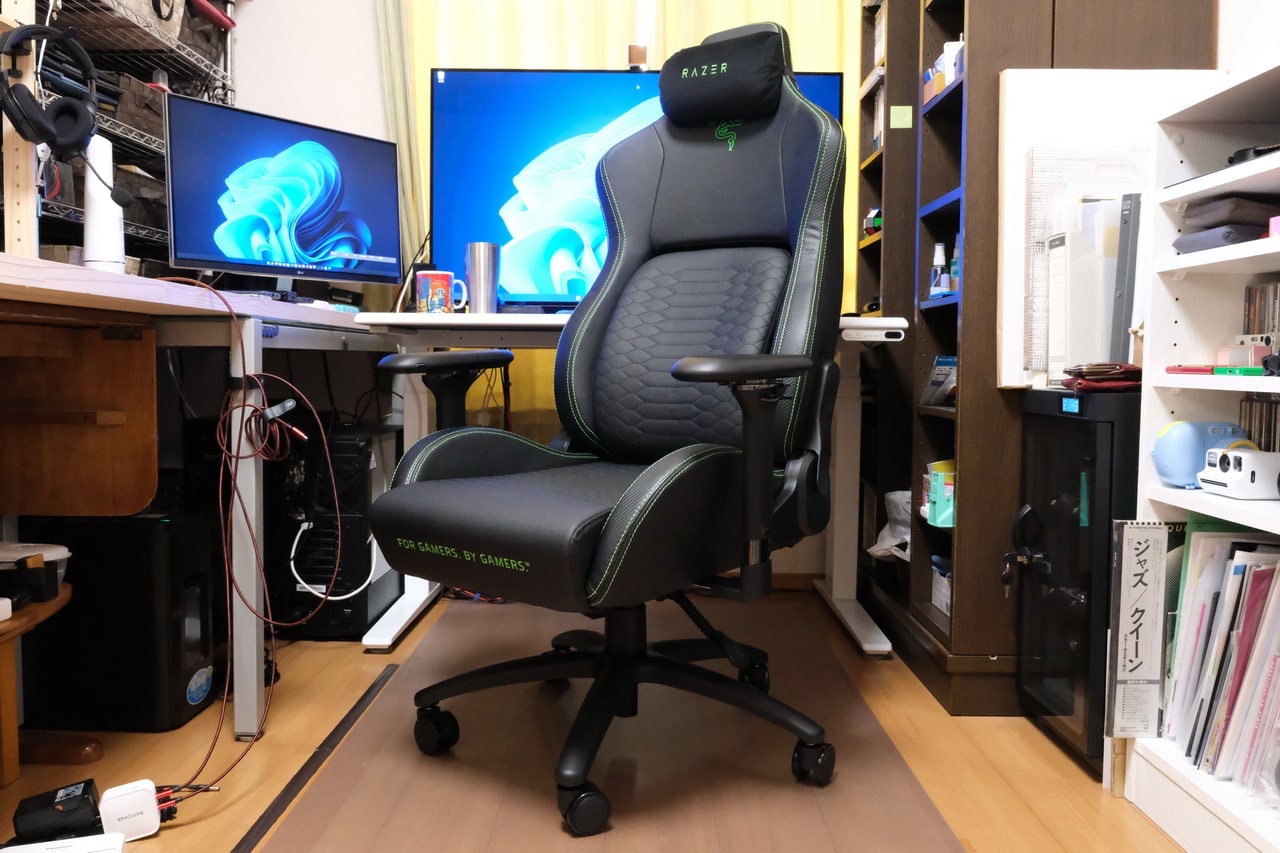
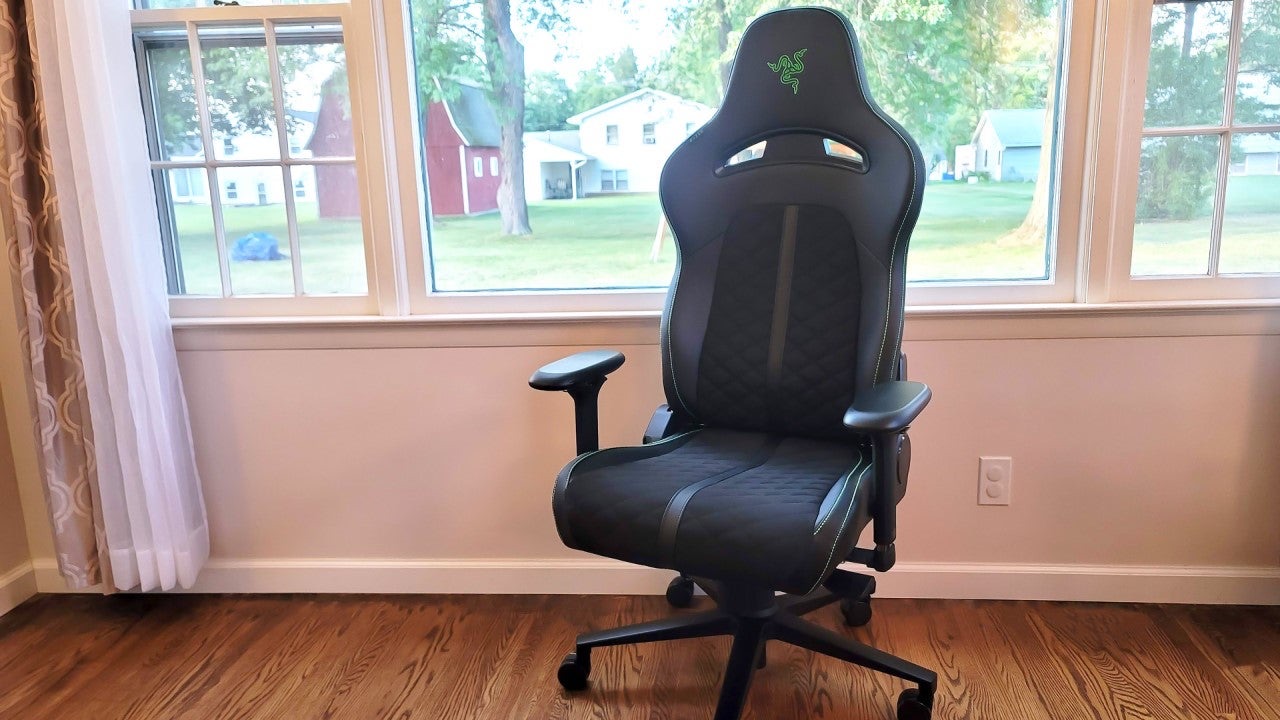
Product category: items_chair
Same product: no